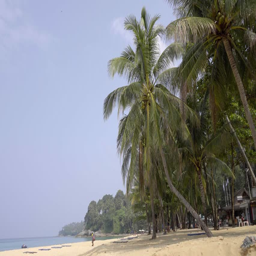
a man cleaning a mat under the palm tree .